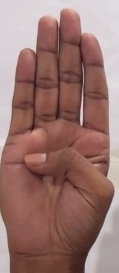
ASL sign: B